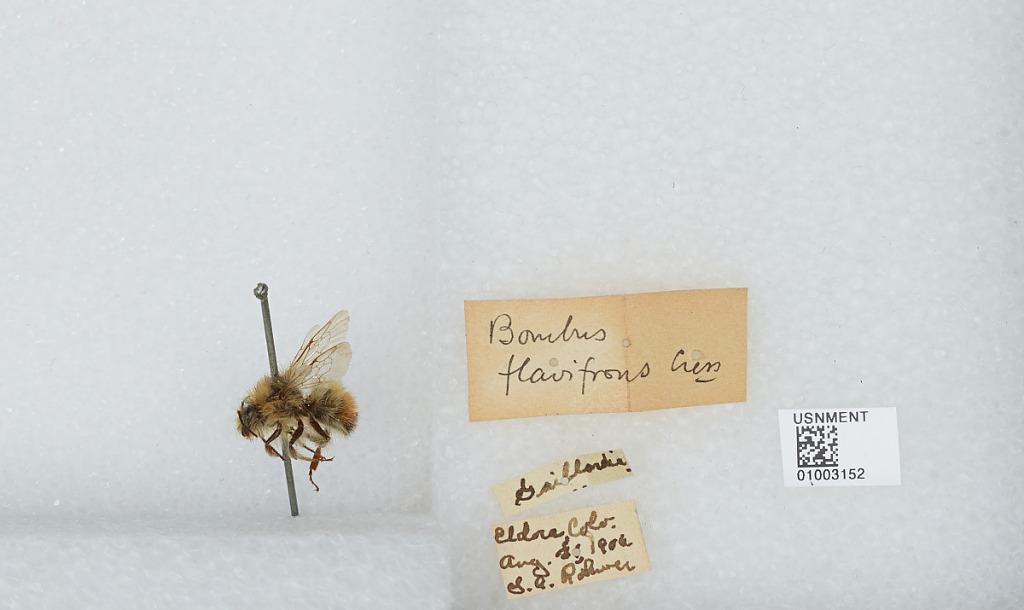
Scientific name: Bombus (Pyrobombus) flavifrons Cresson
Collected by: S. Rohwer
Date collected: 1906-8-21
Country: United States
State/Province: Colorado
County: Boulder
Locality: Eldora
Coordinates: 39.9492, -105.572